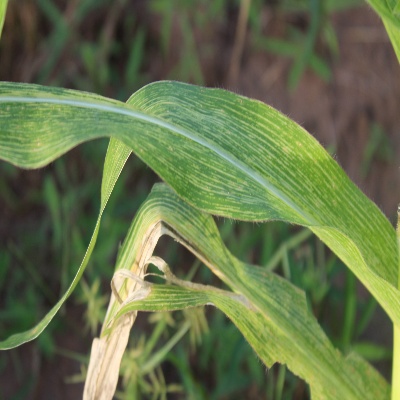
Crop: Maize
Condition: streak virus